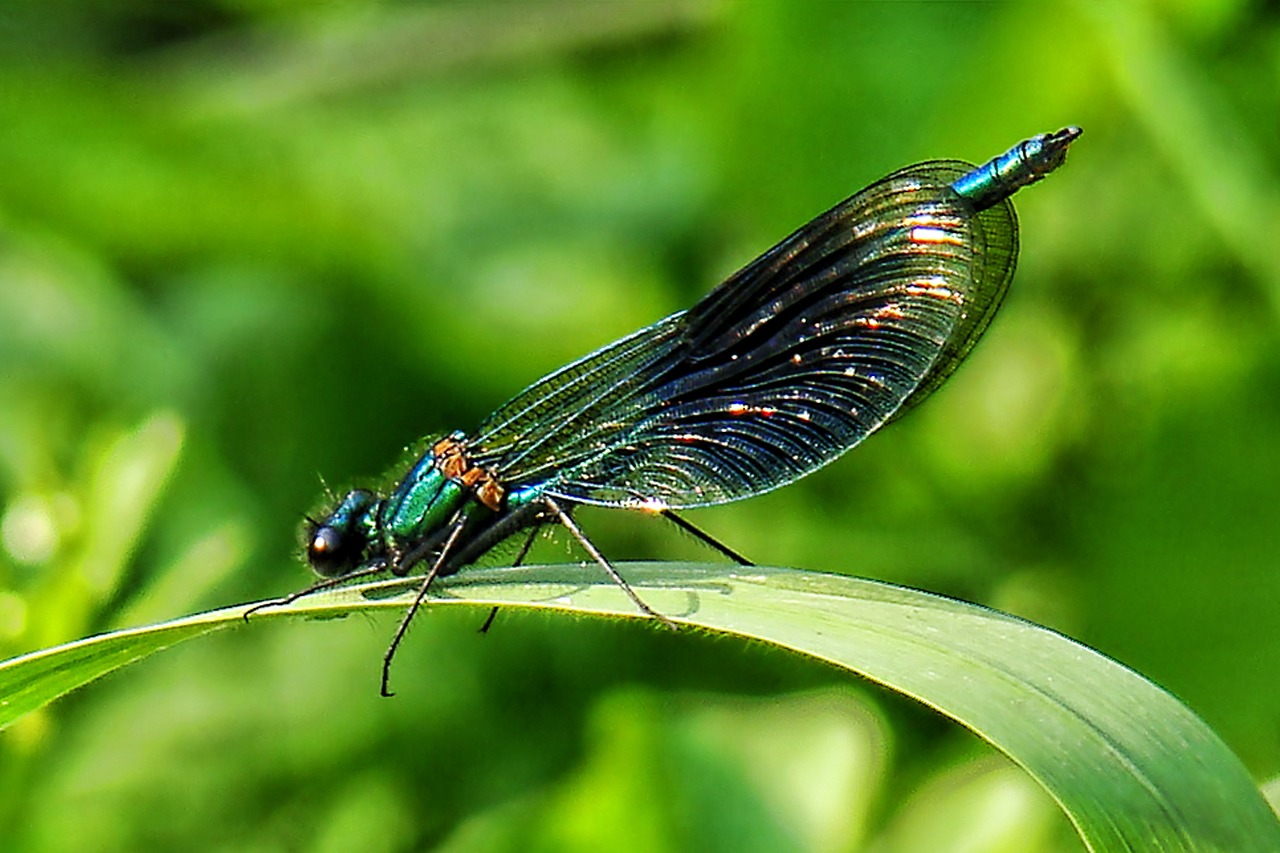
nature, wing, photography, flower, wildlife, green, insect, fauna, invertebrate, close up, dragonfly, insects, damselfly, macro photography, mayfly, arthropod, dragonflies, plant stem, dragonflies and damseflies, lycaenid, net winged insects